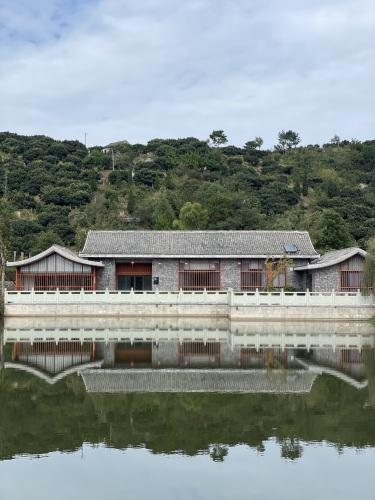
地标名称：上林湖青瓷文化传承园
所在城市：宁波市·慈溪市